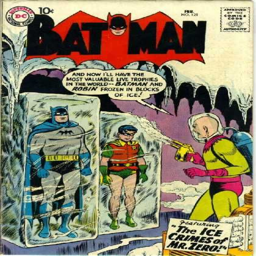
first appearance of comic book character